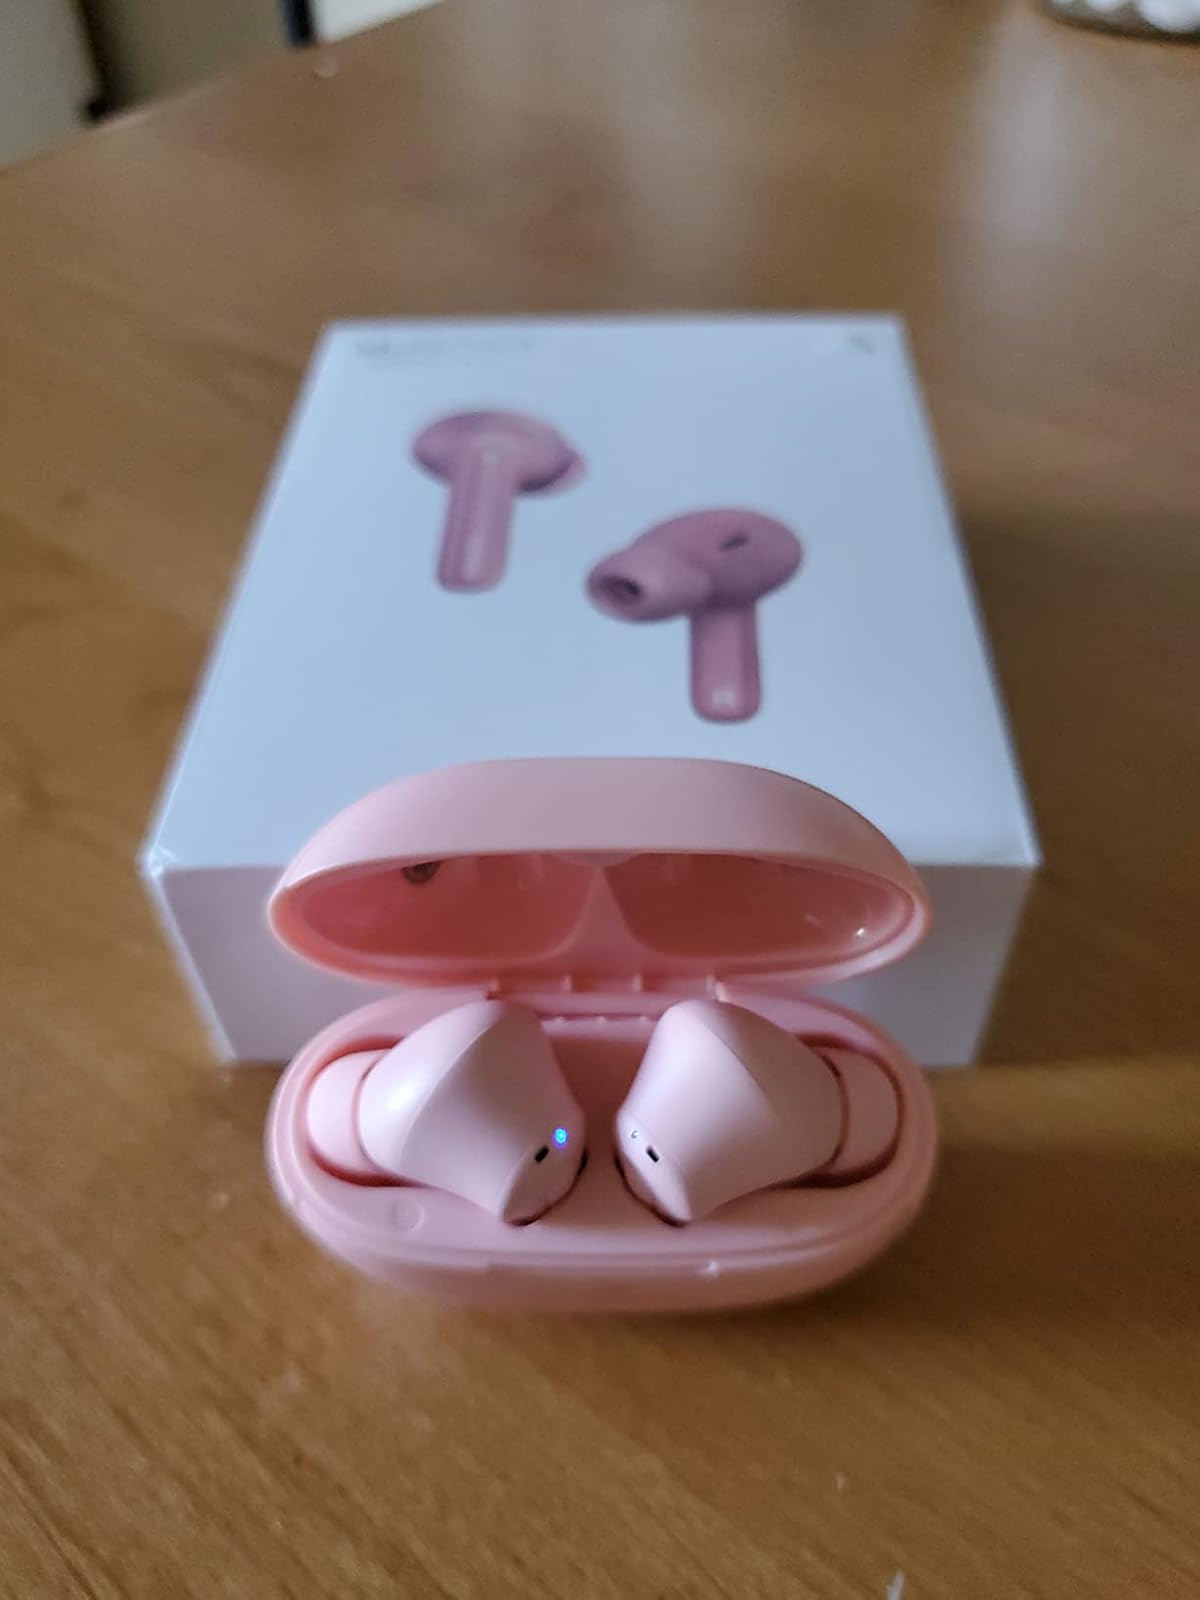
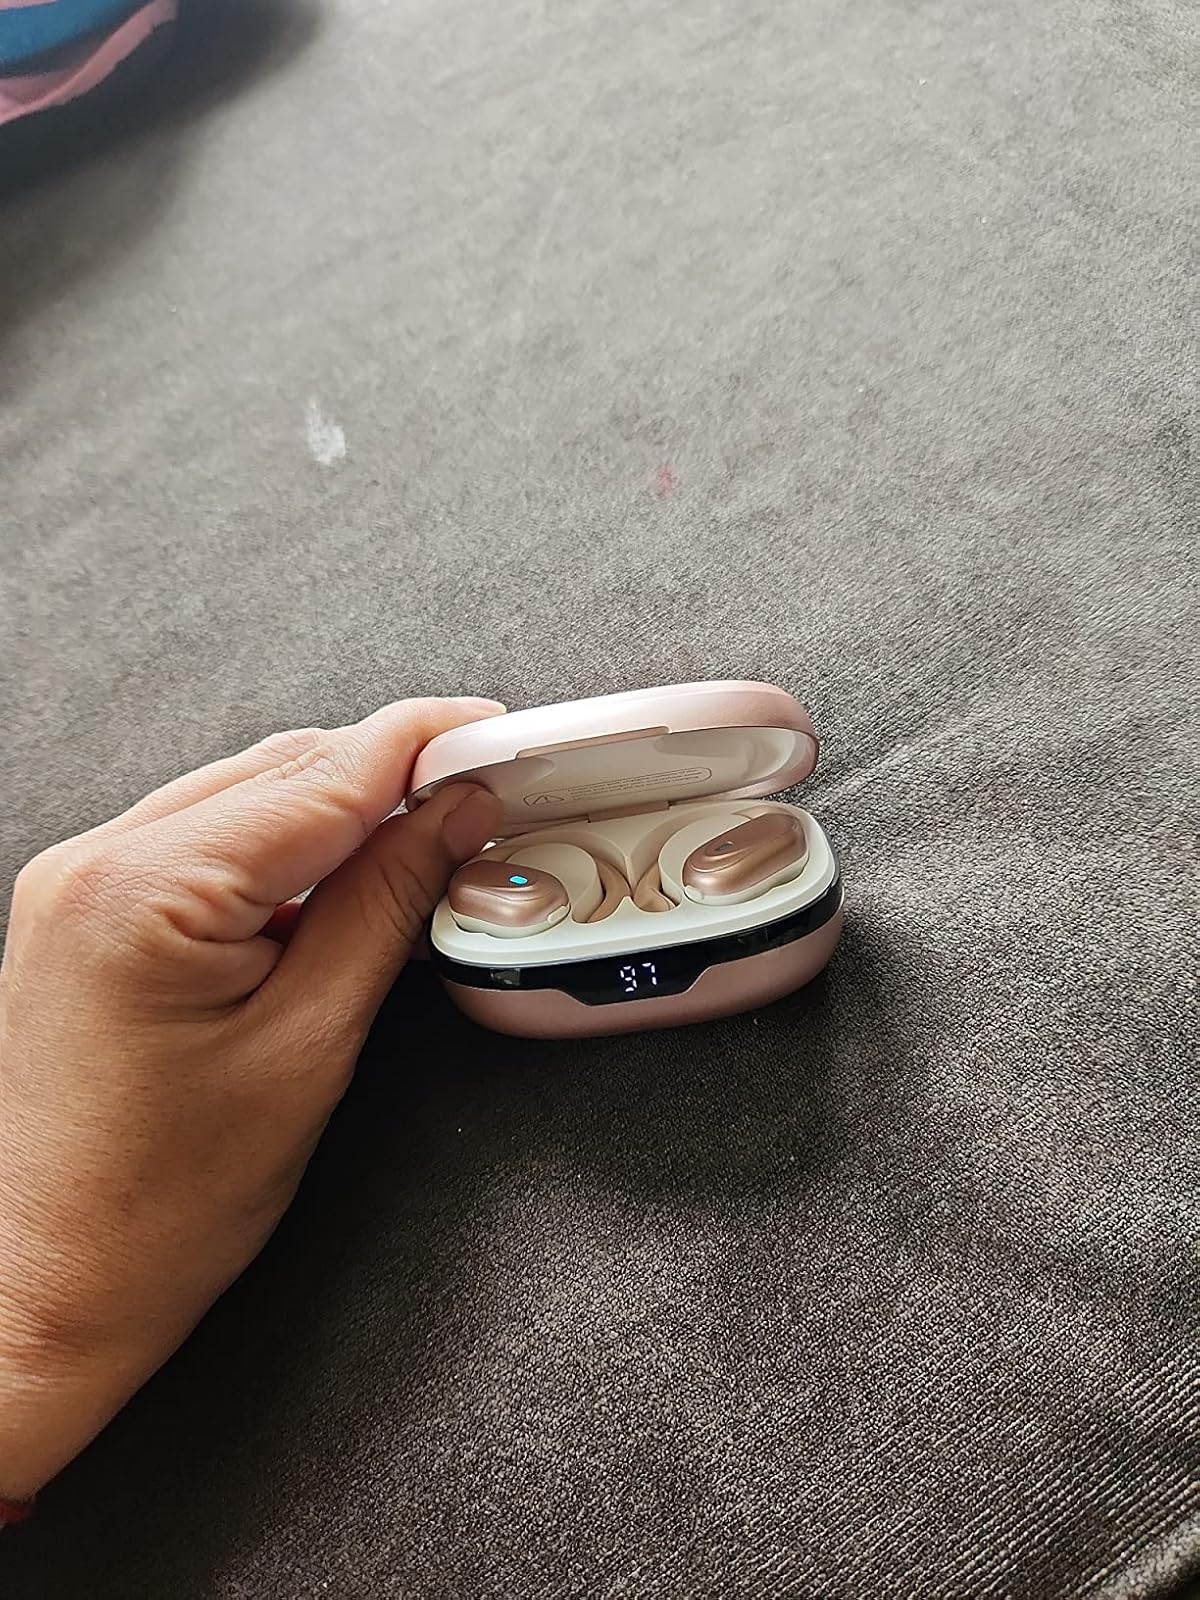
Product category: earbuds
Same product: no